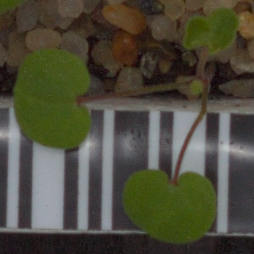
Label: smallflowered_cranesbill